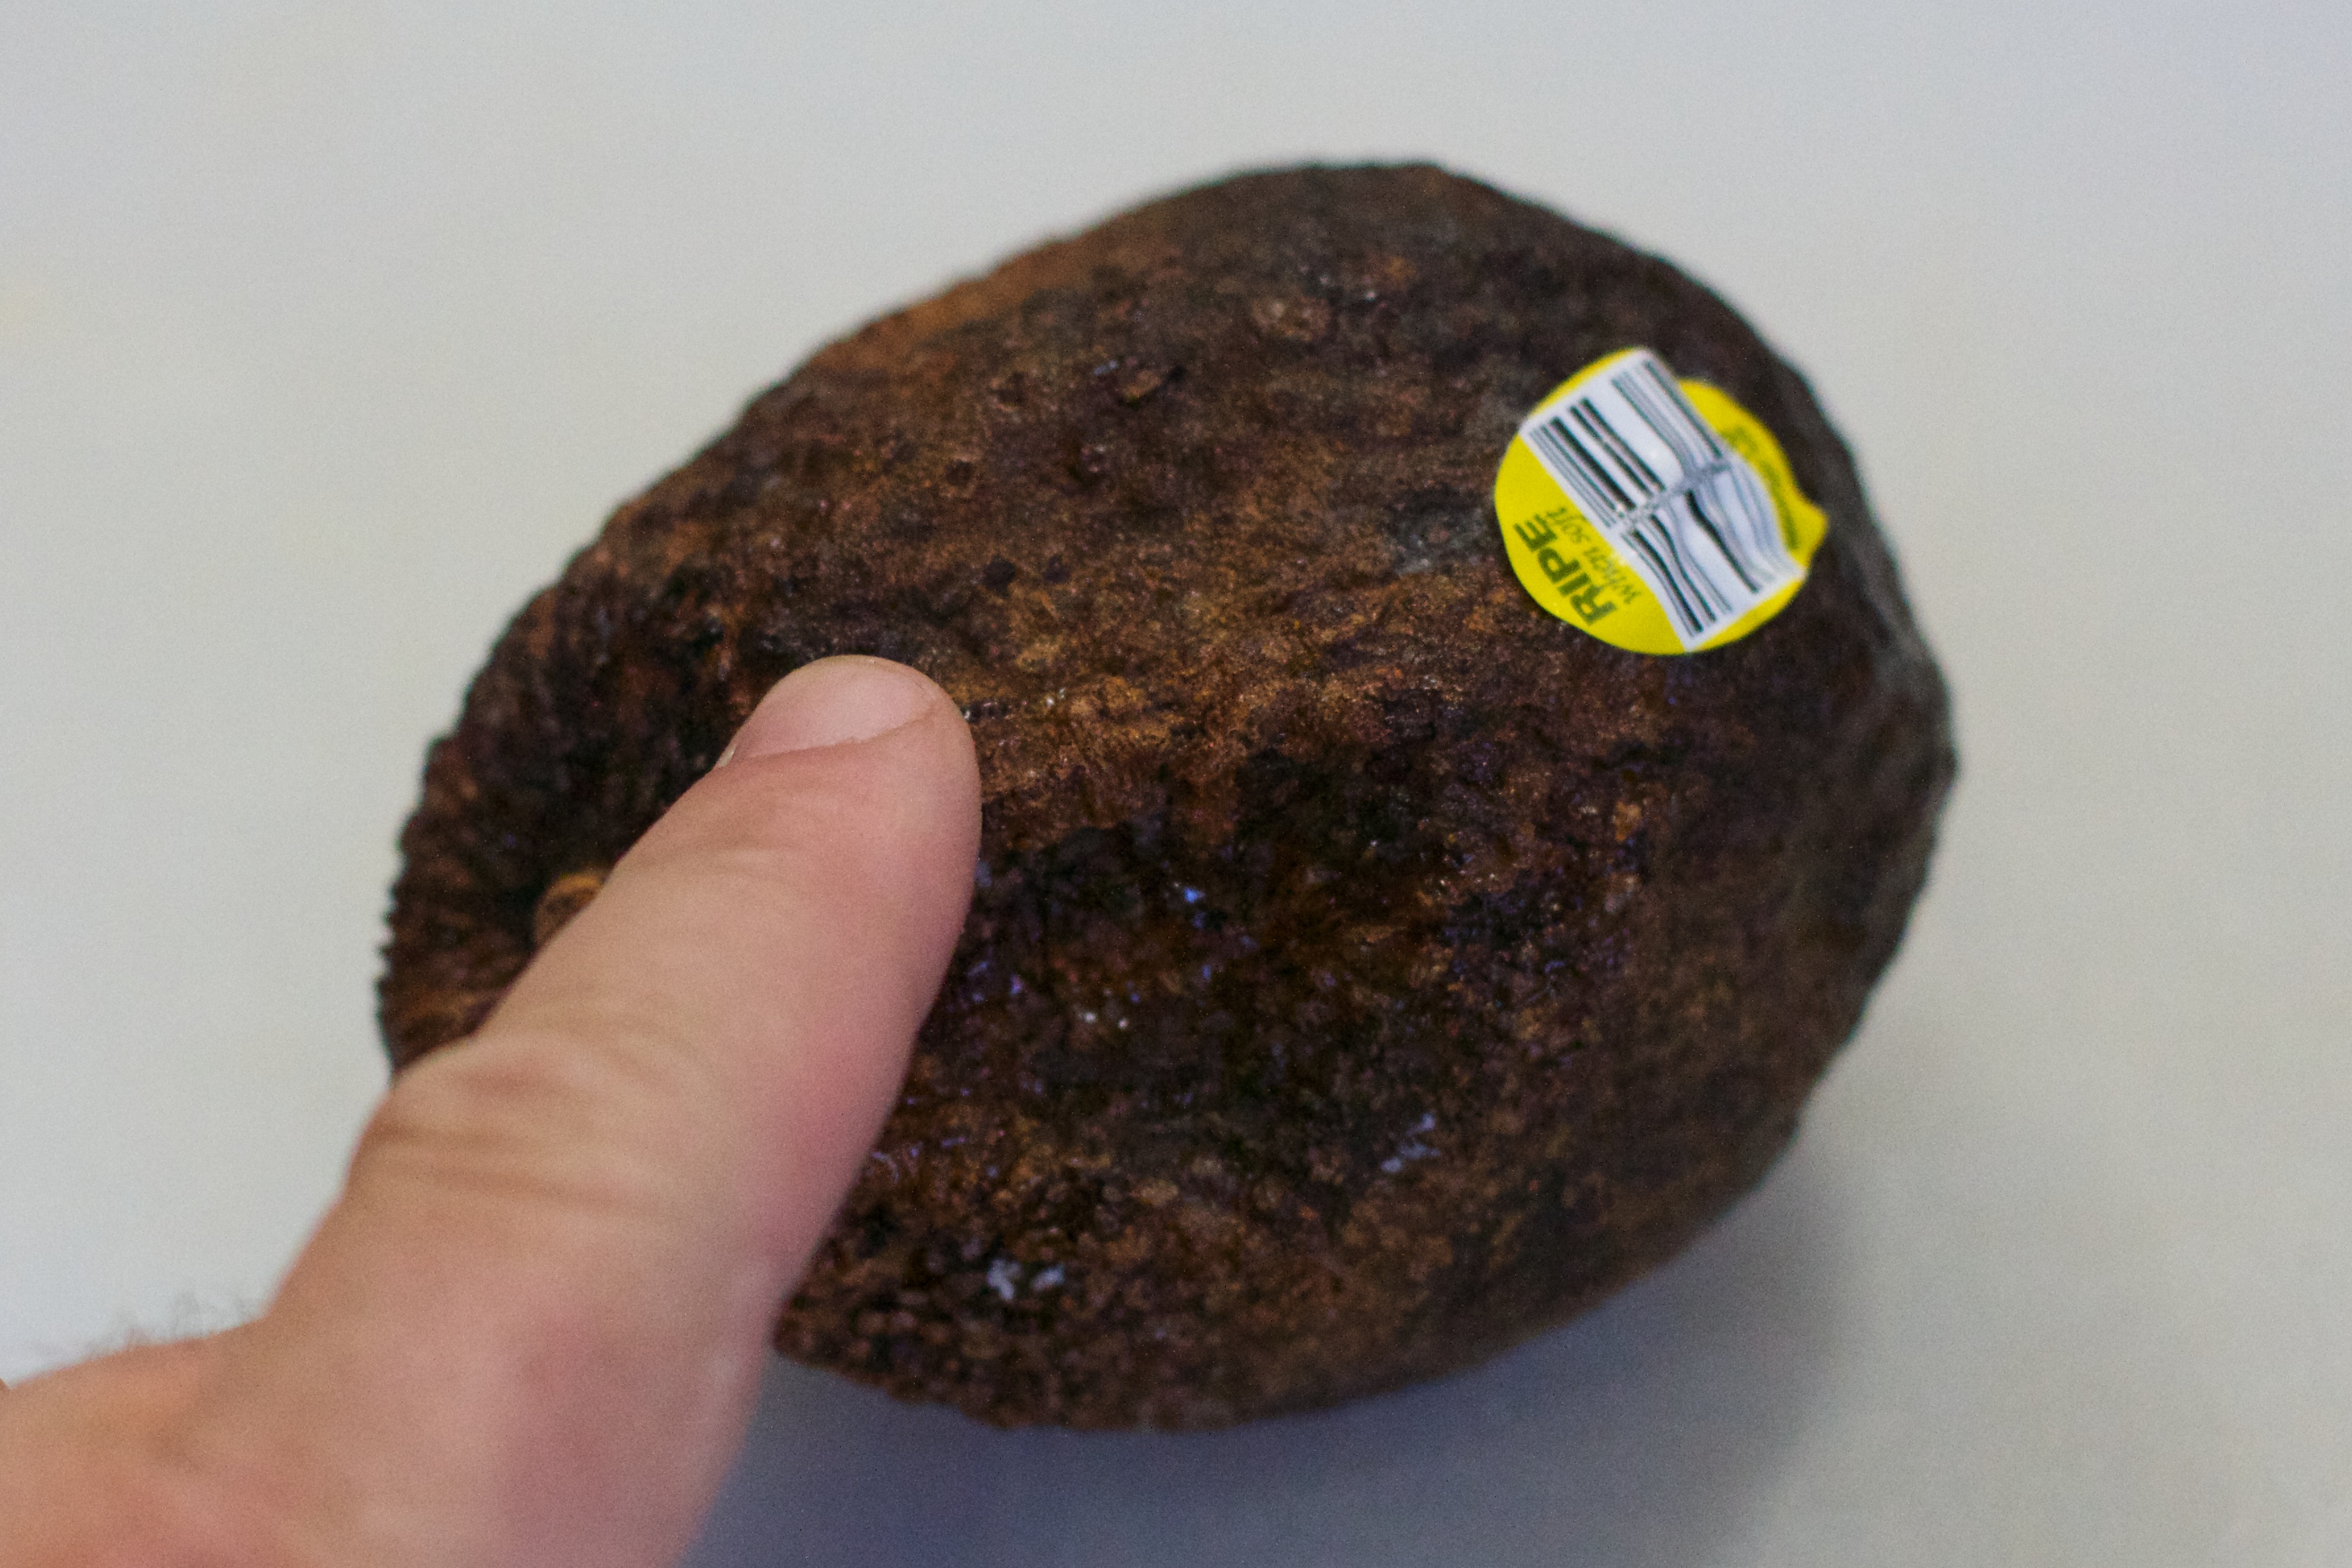
food, produce, mushroom, edible mushroom, chocolate truffle